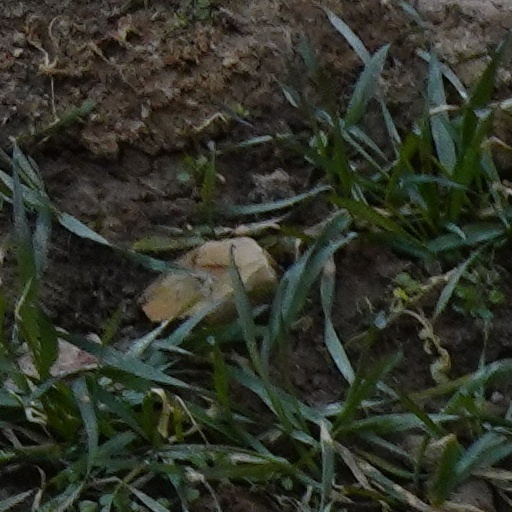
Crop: wheat